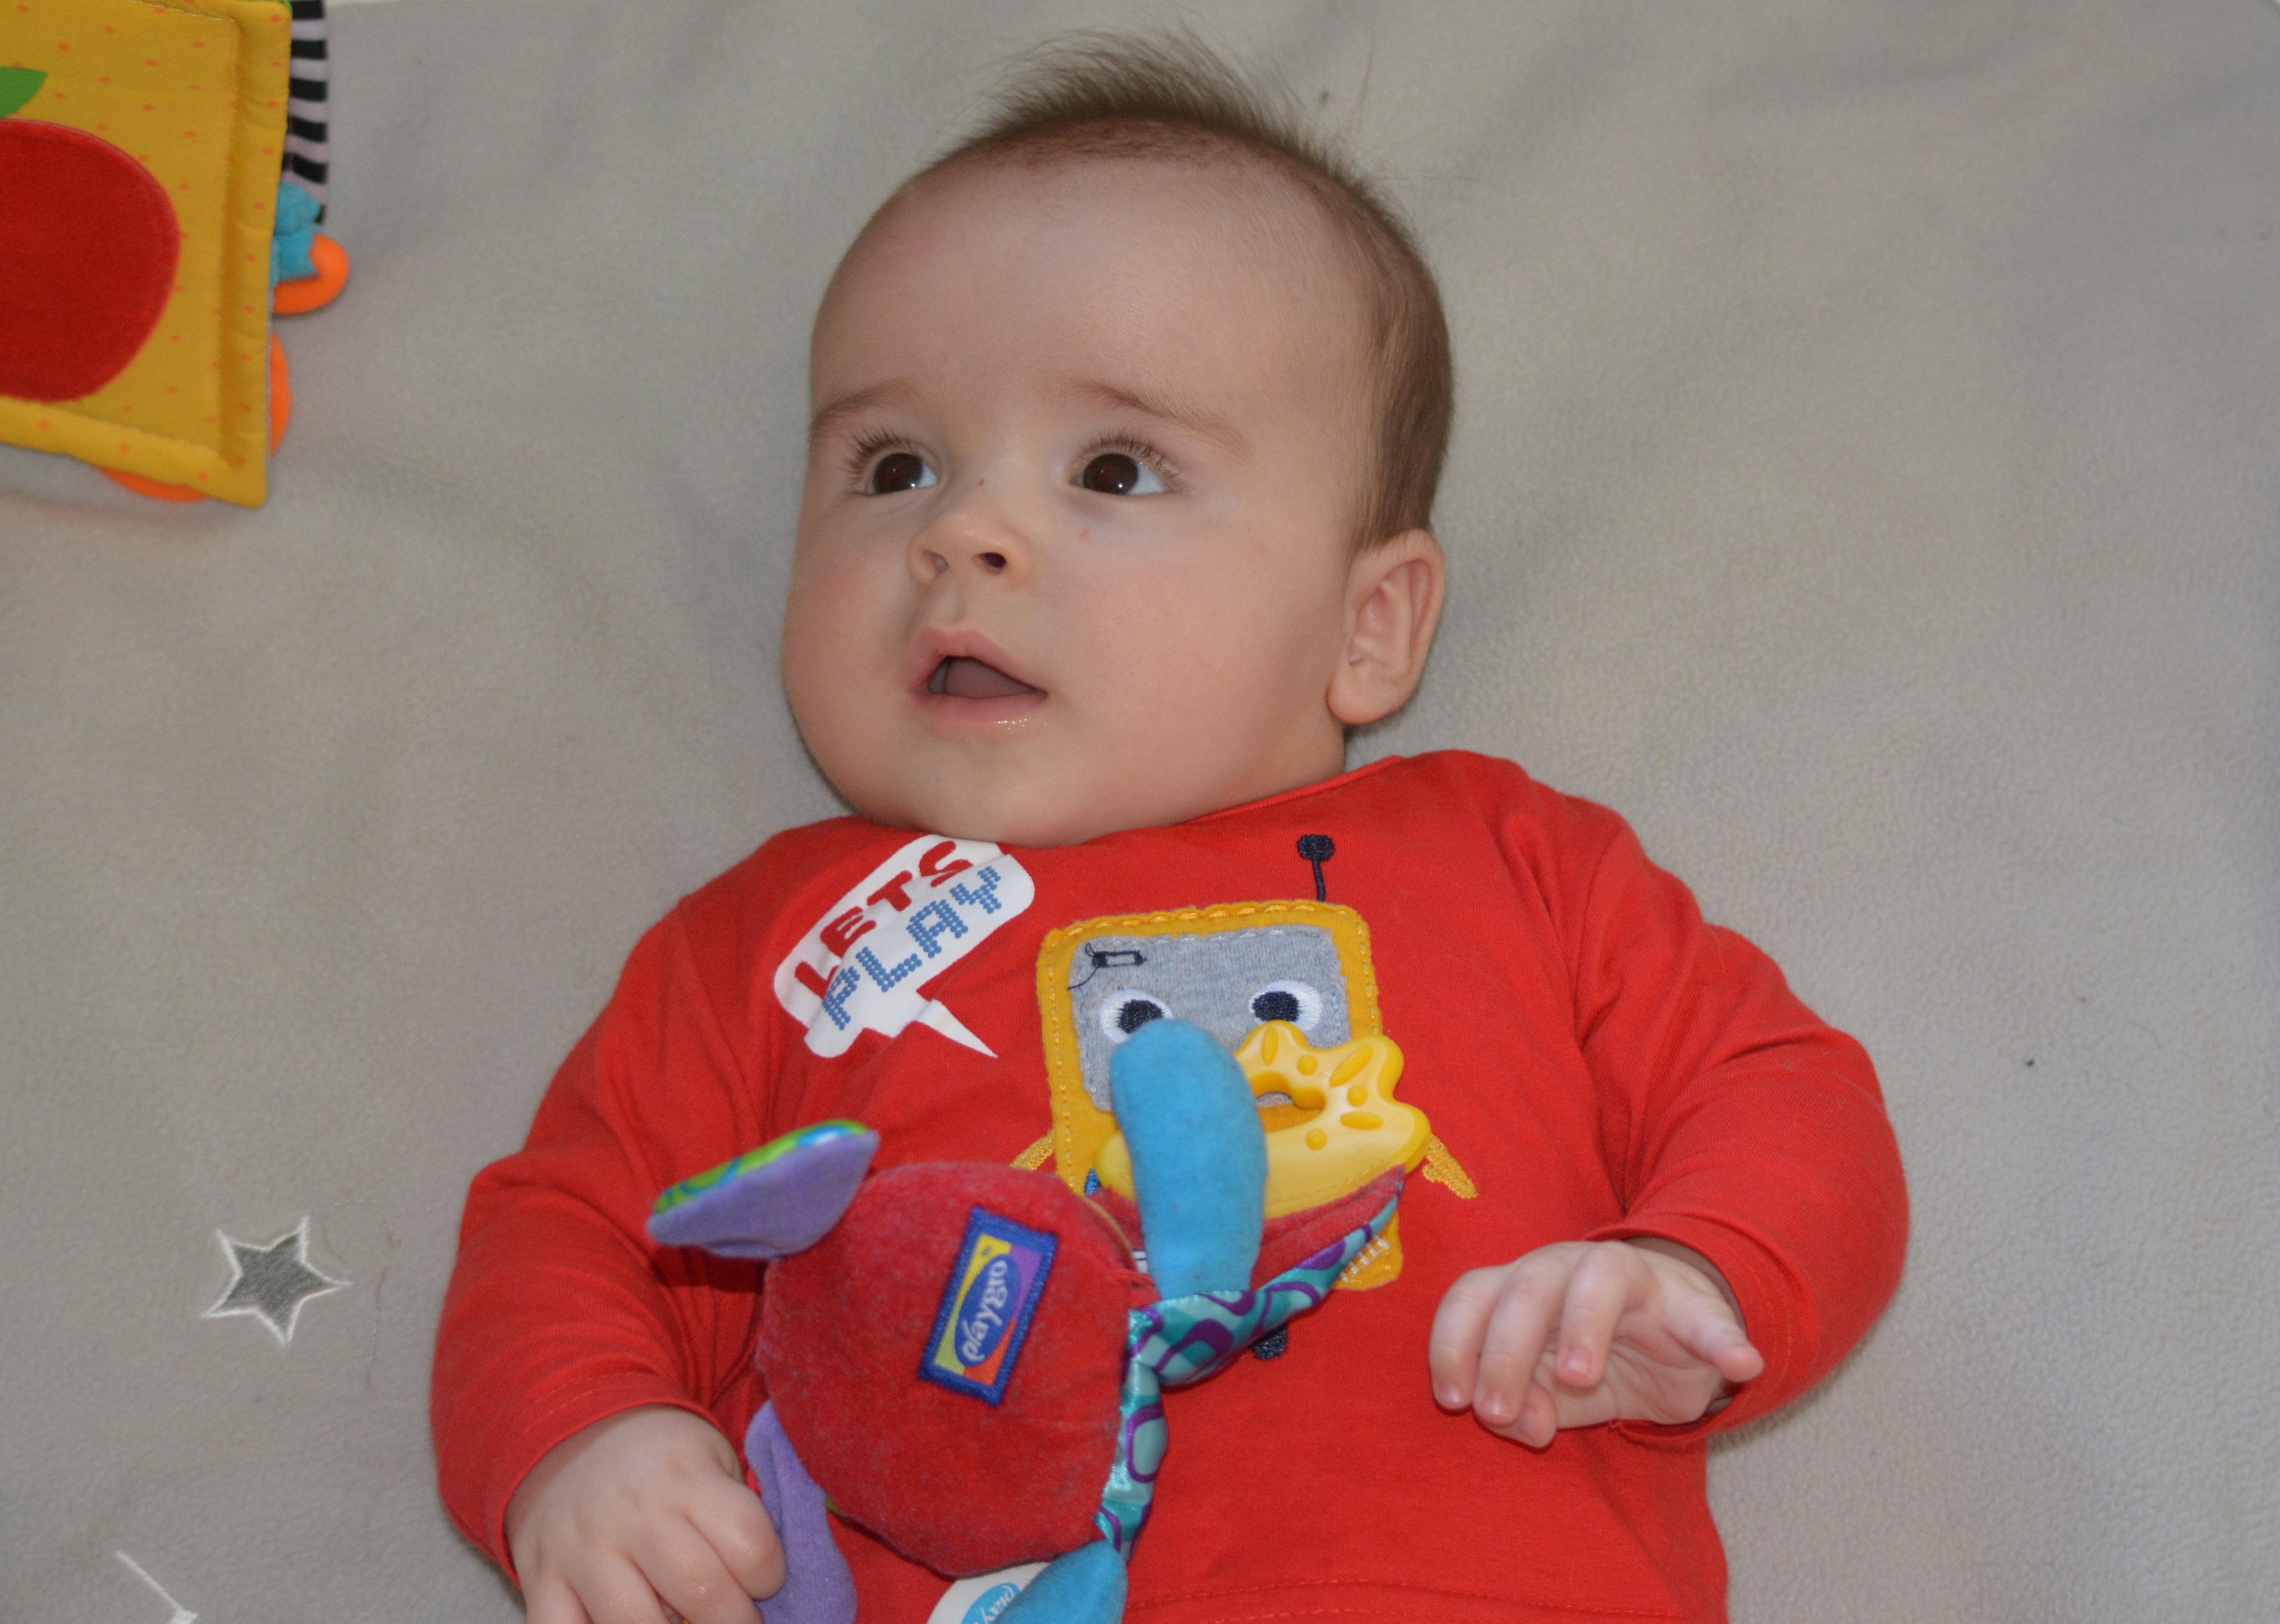
person, people, play, boy, child, baby, infant, toddler, organ, surprised